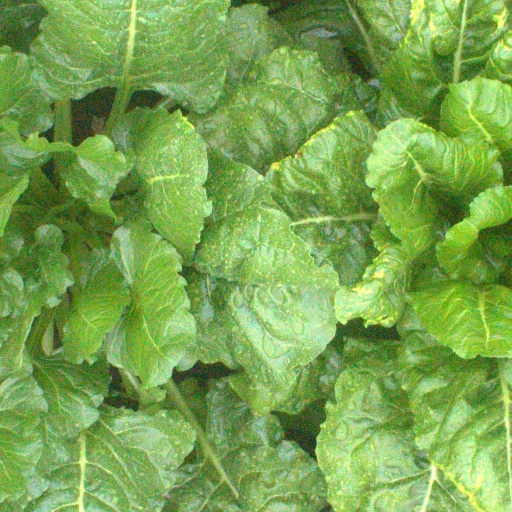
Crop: sugar beet